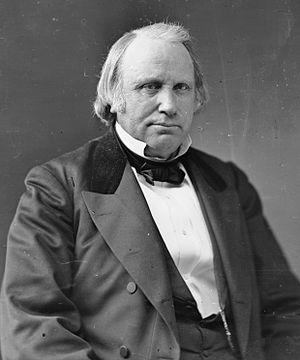
Henry Wilson, Vice-président des États-Unis
Henry Wilson, né le 16 février 1812 à Farmington et mort le 22 novembre 1875 à Washington, est un homme d'État américain. Membre du Parti républicain, il est sénateur du même État entre 1855 à 1873 puis vice-président des États-Unis entre 1873 et 1875 dans l'administration du président Ulysses S. Grant.
Cet article est une liste des vice-présidents des États-Unis classée par ordre chronologique de début de mandat. Cette dernière peut également être classée par ordre de prénom, par ordre de durée de mandat, par État d'origine, par ordre de prénom du président associé et par ordre de parti politique.
Cet article est une liste des candidats républicains à la vice-présidence des États-Unis, de 1856 à nos jours.